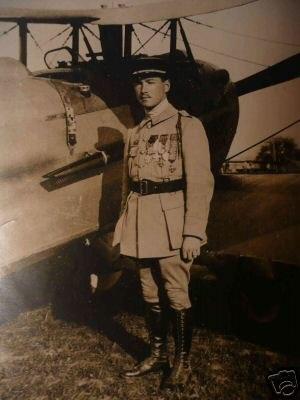
René Fonck devant son SPAD XIII
René Fonck, né à Saulcy-sur-Meurthe le 27 mars 1894 et mort dans le 8ᵉ arrondissement de Paris le 18 juin 1953, est un aviateur et homme politique français.